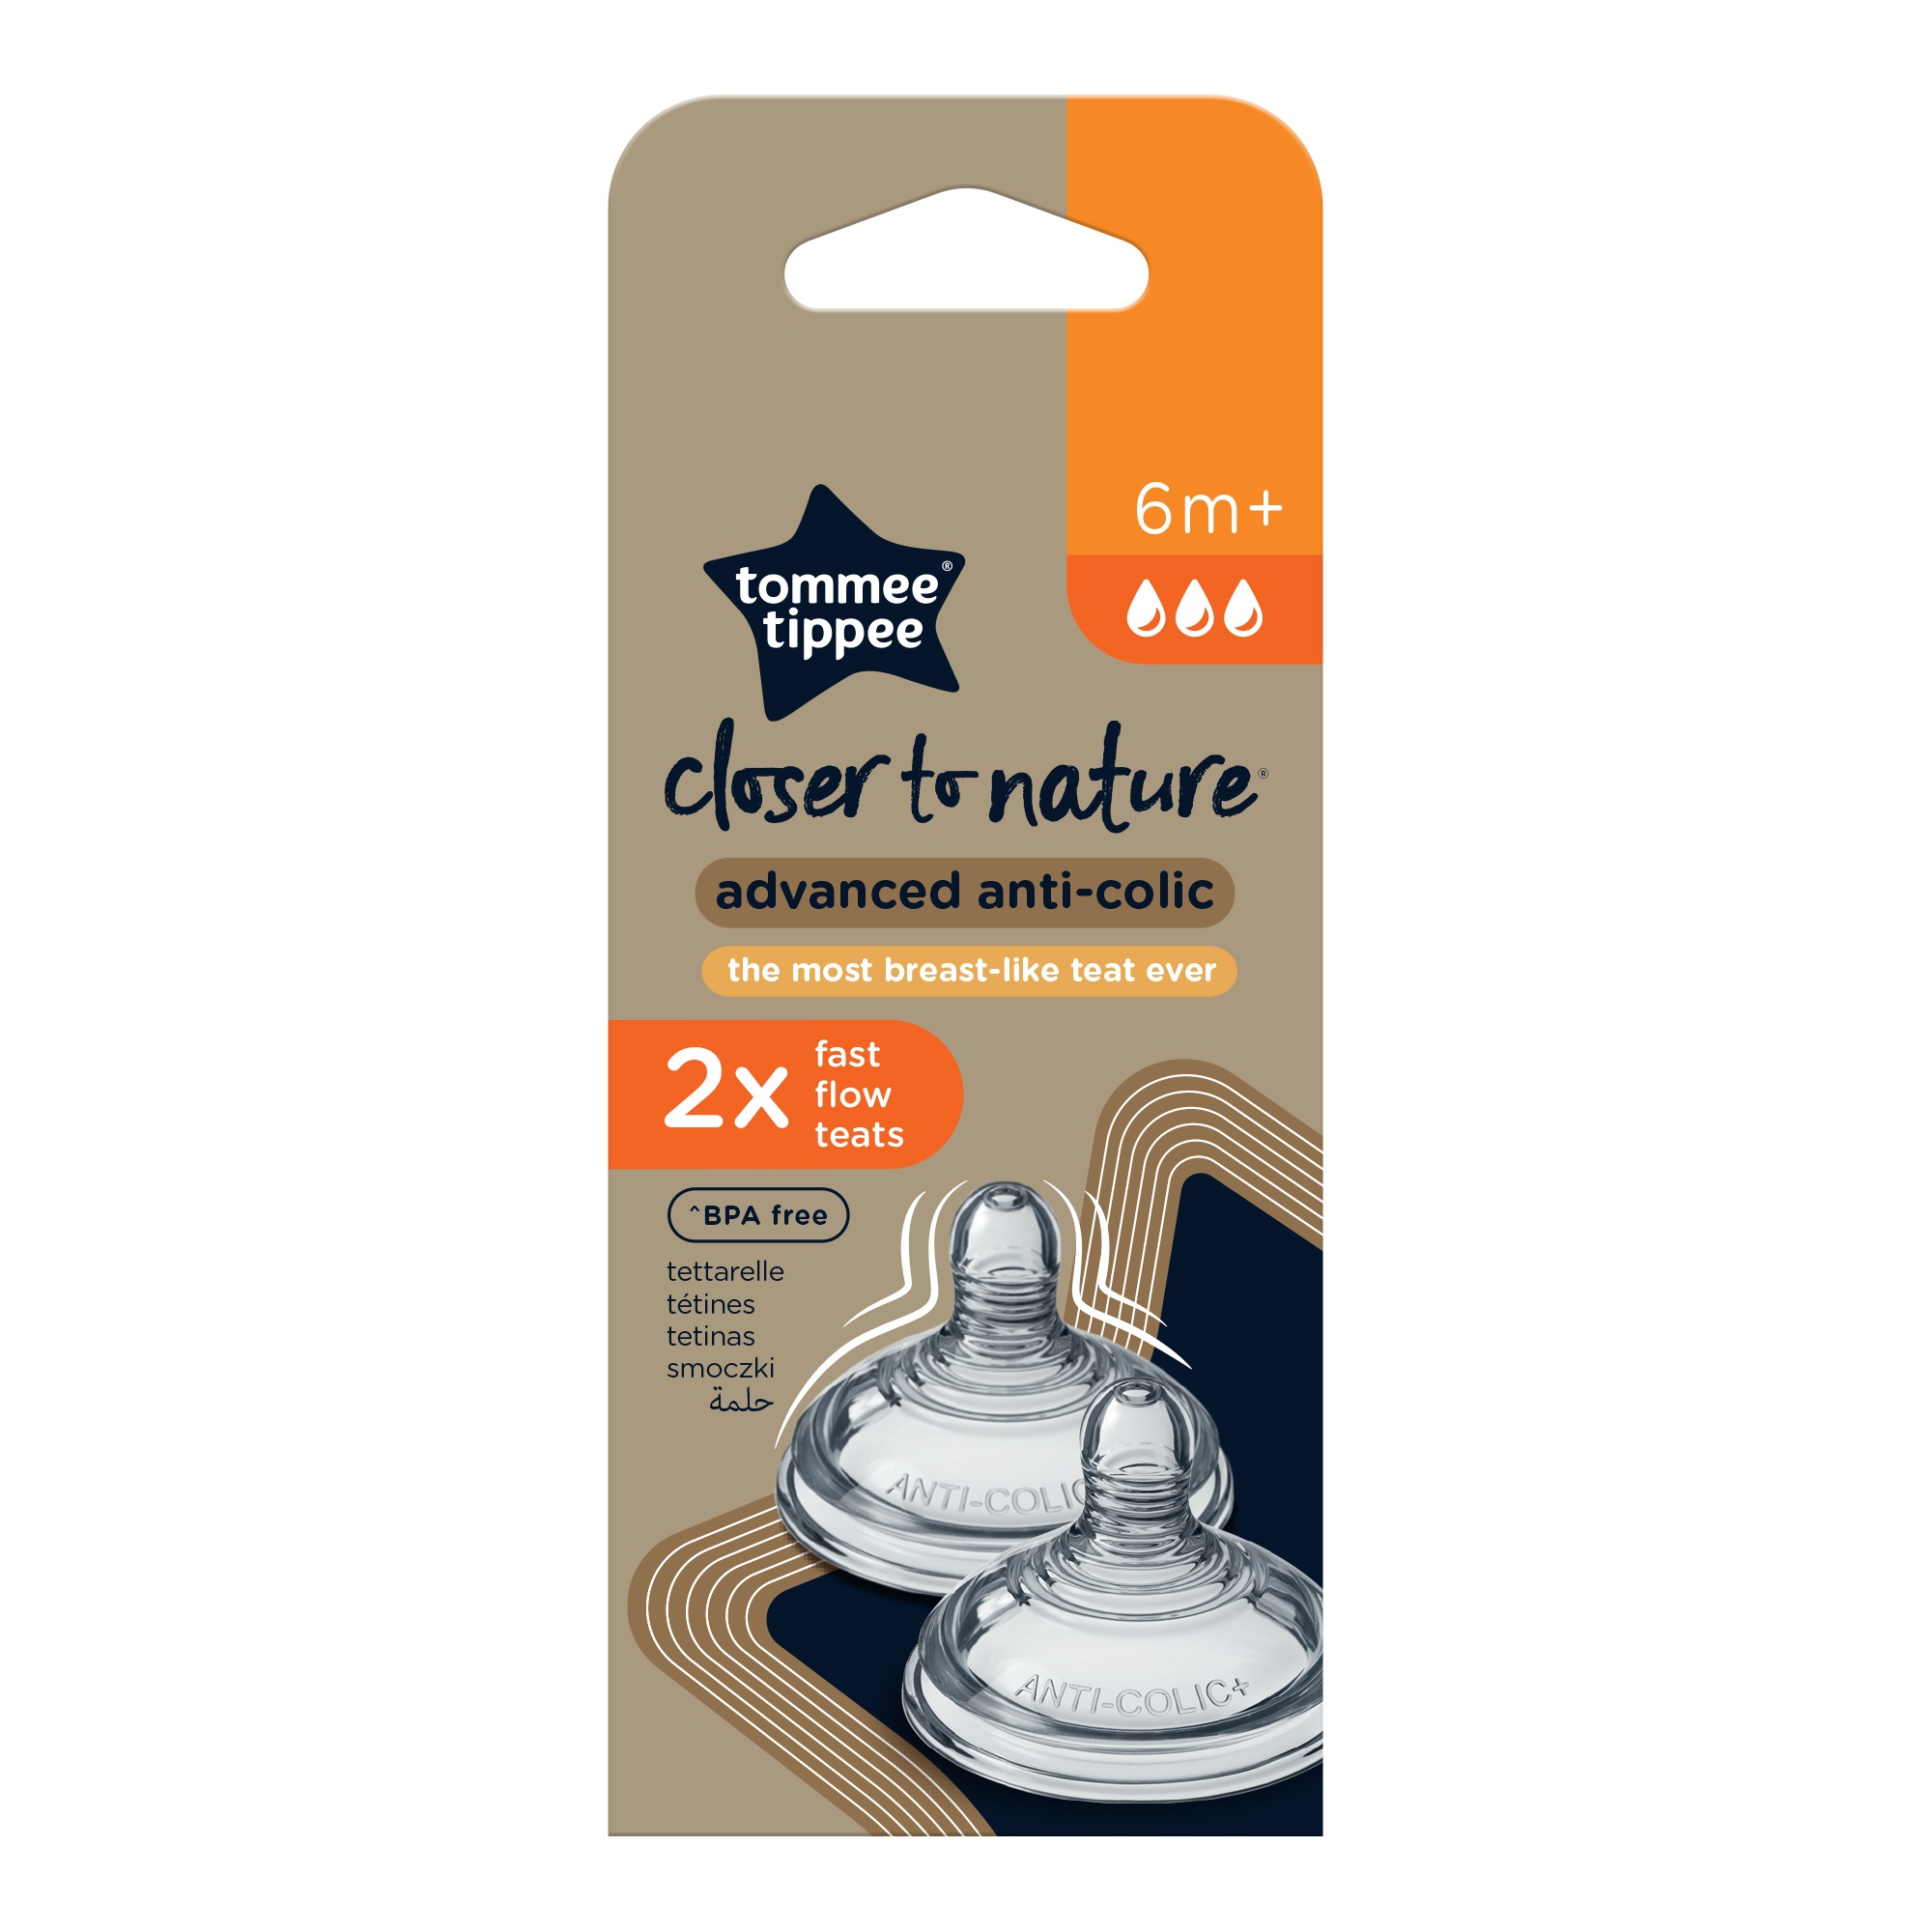
Pack 2 Tetinas Anticólicas Fluxo Rápido 6M+
A tetina Anti-cólicas Avançada apresenta uma forma exclusiva que permite que a boca do bebé a agarre facilmente, e está fabricada com silicona suave de tacto natural. Tem ondulações patenteadas para reproducir el movimiento del seno maternal. Tetina de silicone suave e de tacto natural, mais larga para melhor agarre. Desenhada para usar exclusivamente com os biberões Tommee Tippee Anticólico Avanzado. Desenhada para usar com os biberões Anticólicas Avançado Apartir dos 6 meses Sem BPA Inclui: 2 x Tetinas Anticólicas Avançado Tamanho 3: fluxo rápido (a partir dos 6 meses). Compatibilidade: compatíveis com os biberões Anticólicas Avanzado
Brand: Tommee Tippee
Category: Baby & Toddler > Nursing & Feeding > Baby Bottle Nipples & Liners > Baby Bottle Nipples